Nagamachi-Minami Station

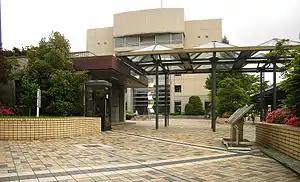
Nagamachi-Minami Station in June 2005

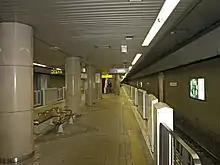
The platforms

Nagamachi-Minami Station is on the Sendai Subway Namboku Line and is located 13.3 kilometers from the terminus of the line at .